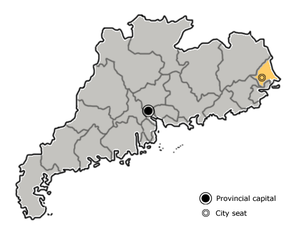
Chaozhou
Chaozhou i Guangdong
Chaozhou er en by på præfekturniveau i provinsen Guangdong ved Kinas kyst til det Sydkinesiske Hav. Den ligger nord for Shantou.